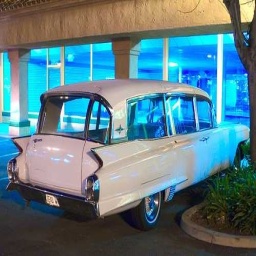
Label: ambulance